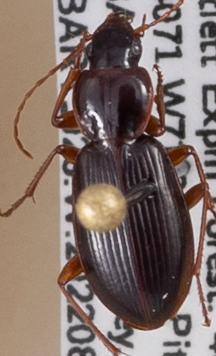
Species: Synuchus impunctatus
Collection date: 2022-08-03
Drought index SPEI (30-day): -0.54
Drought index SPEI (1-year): -0.9
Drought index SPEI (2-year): -1.69